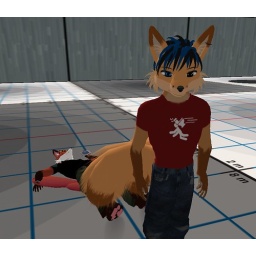
Wolfie is on the floor covered in blood and the only person to be found near the body is Kegan :O!!!!